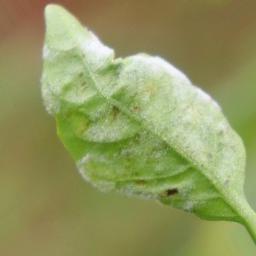
Label: powdery mildew